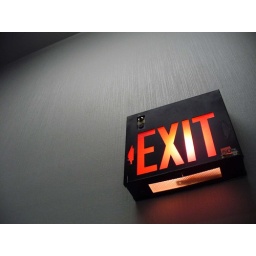
an exit sign in the Orlando Sentinel's building